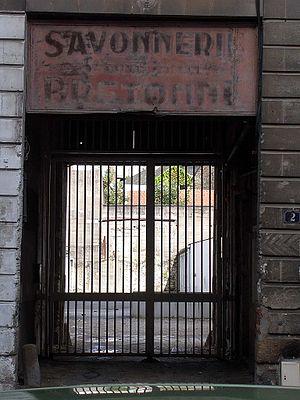
Façade de l'ancienne savonnerie Bretonne, occupant le site de l'ancienne Prison de l'Entrepôt des cafés. Actuellement au 2 rue Lamoricière, à Nantes
La Prison de l'Entrepôt des cafés était une prison de Nantes sous la Révolution, construite en 1788.